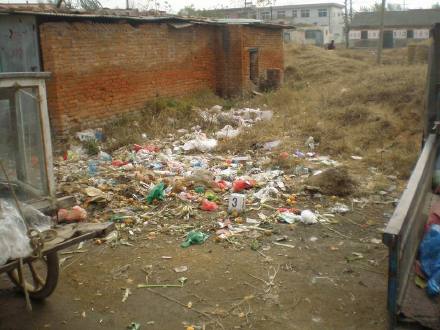
Label: plastic